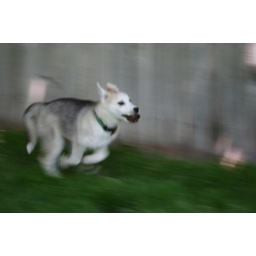
A 2 month old Siberian Husky named Java running with a rotten apple in her mouth